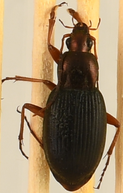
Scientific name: Chlaenius aestivus
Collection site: Smithsonian Environmental Research Center NEON (SERC), plot SERC_009